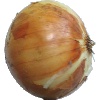
Label: Onion White 1